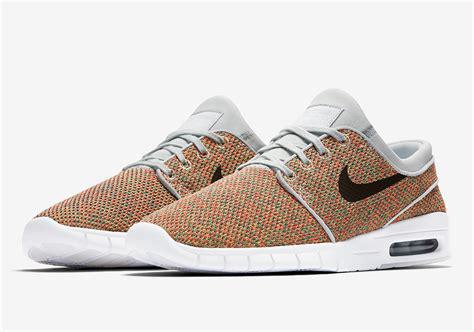
Brand: Nike
Model: SB Stefan Janoski Max